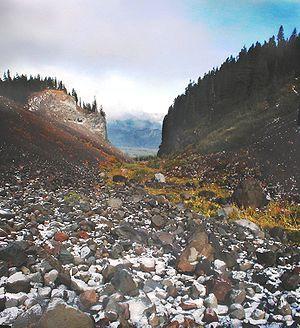
La réserve intégrale du Mont Hood est une zone restée à l'état sauvage et protégée, qui s'étend sur la forêt Nationale du Mont Hood, en Oregon. Cette s'étend sur une surface de 190 km², incluant le Mont Hood.